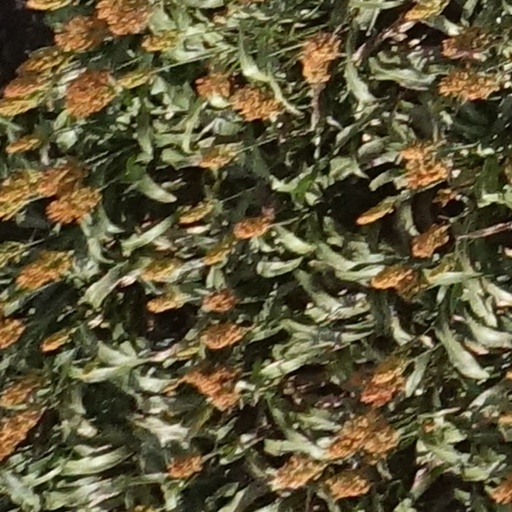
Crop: sorghum